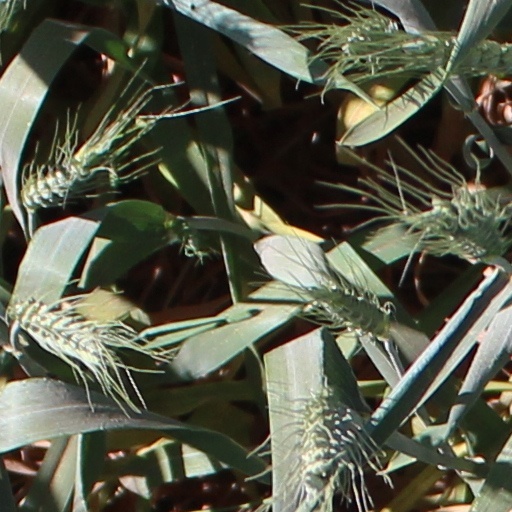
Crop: wheat